Edward Bushrod Stahlman

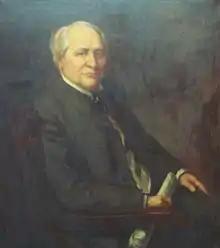
Portrait of Stahlman by Charles Hoover

Edward Bushrod Stahlman (September 2, 1843 – August 12, 1930) was an American railroad executive, newspaper publisher and real estate investor. He was the vice president of the Louisville and Nashville Railroad and the Louisville, New Albany and Chicago Railroad. He built The Stahlman, a skyscraper in Nashville, Tennessee, and he was the publisher of the "Nashville Banner" for 44 years.